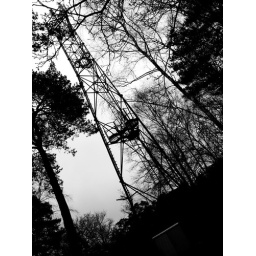
There's something about this phone tower in black and white that strikes me as looming and sinister.